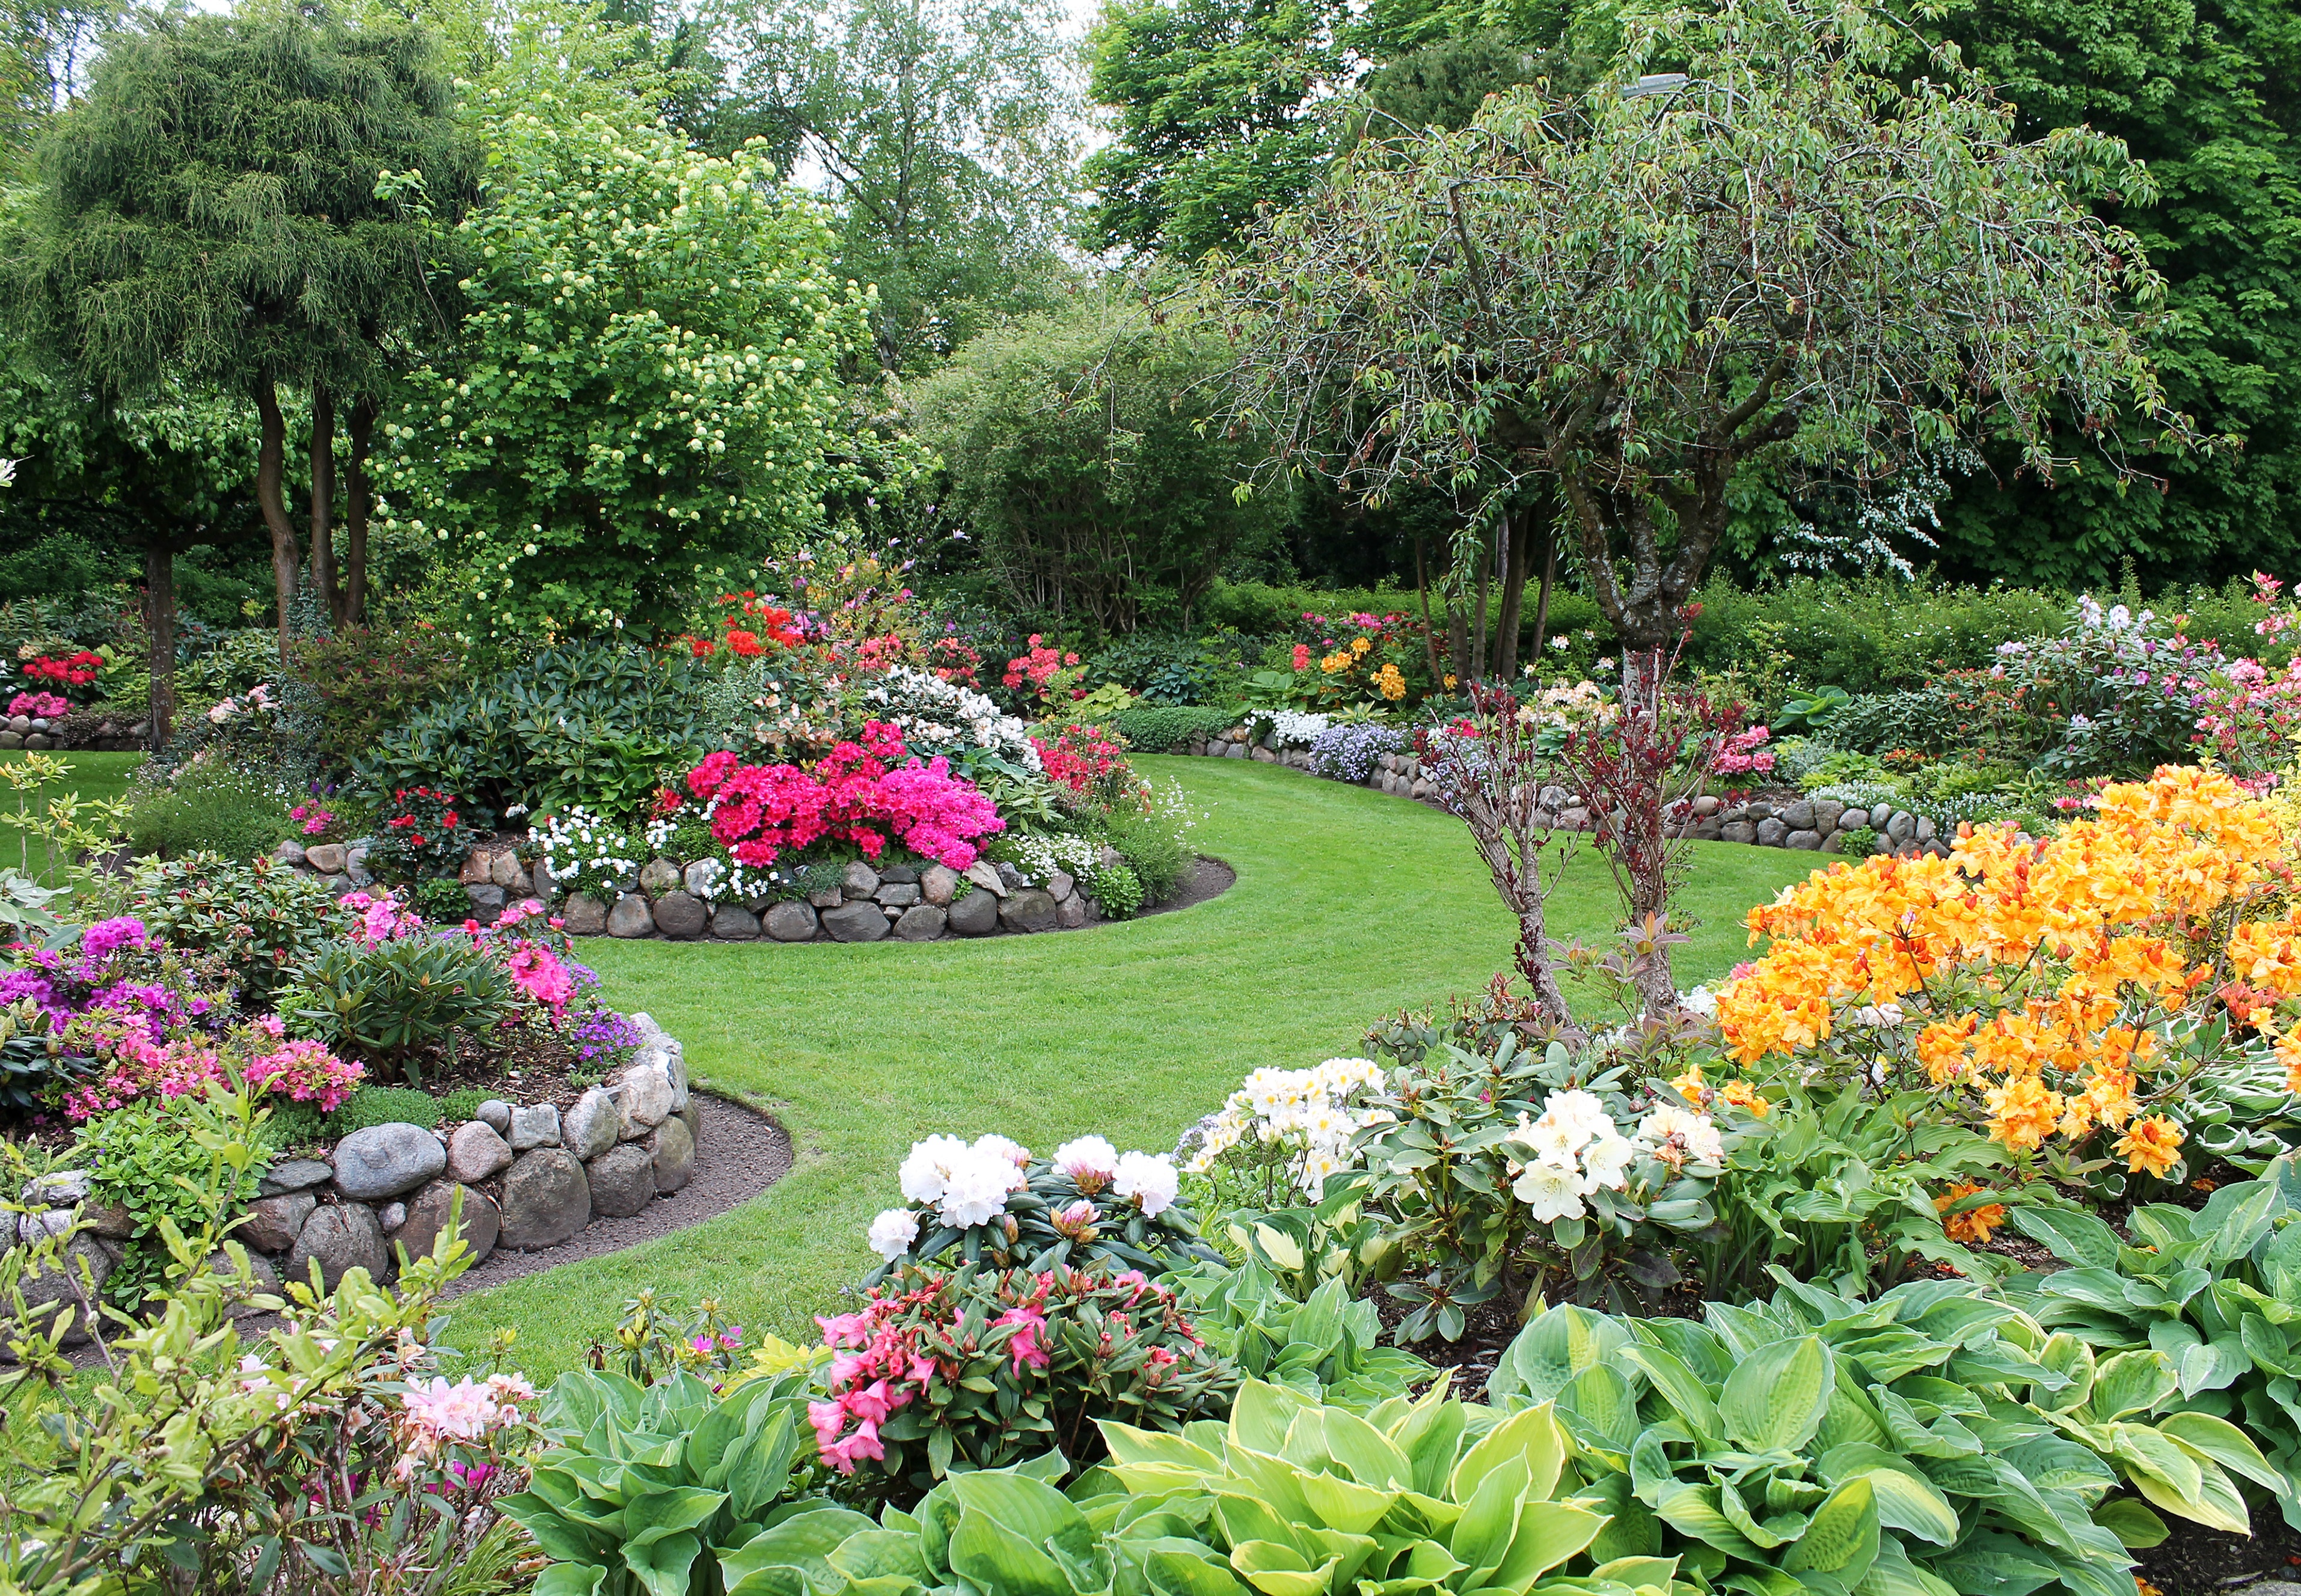
grass, plant, lawn, flower, backyard, botany, garden, flowers, trees, colors, landscaping, shrub, shrubs, rhododendron, botanical garden, yard, danish, flowering plant, ornamental garden, land plant, landscape architect